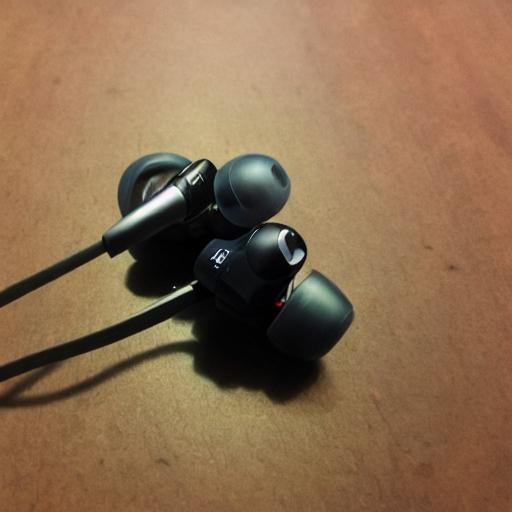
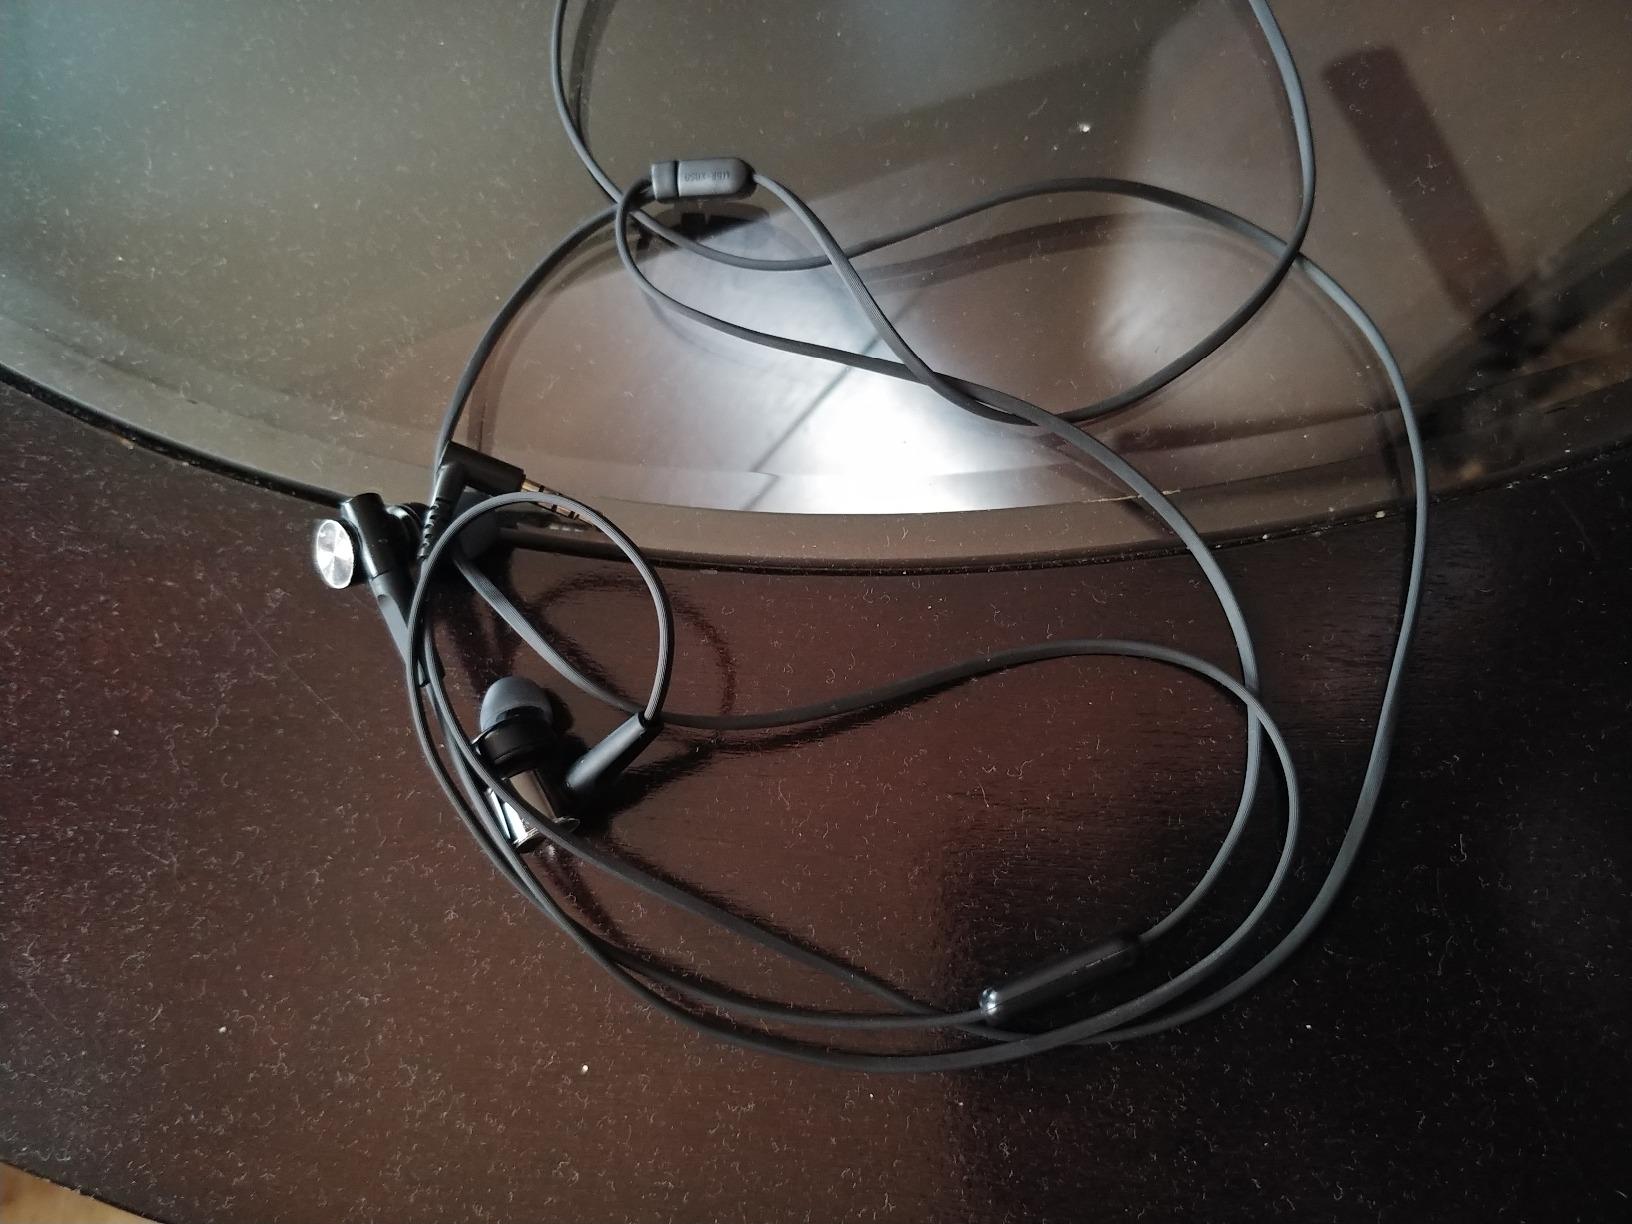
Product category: headphones
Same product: no